Educational technology

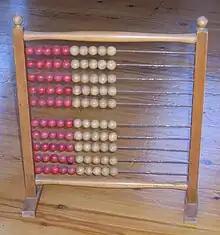
Early 20th-century abacus used in a Danish elementary school

Educational technology is an inclusive term for both the material tools and processes, and the theoretical foundations for supporting learning and teaching. Educational technology is not restricted to advanced technology but is anything that enhances classroom learning in the utilization of blended, face-to-face, or online learning.